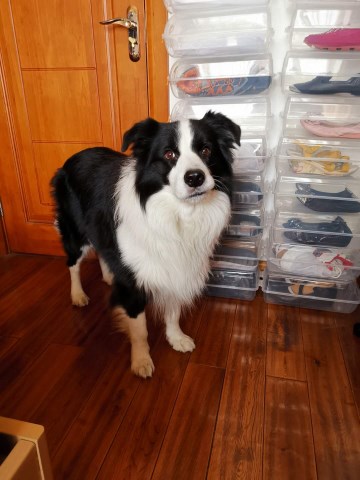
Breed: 2594-n000109-Border_collie